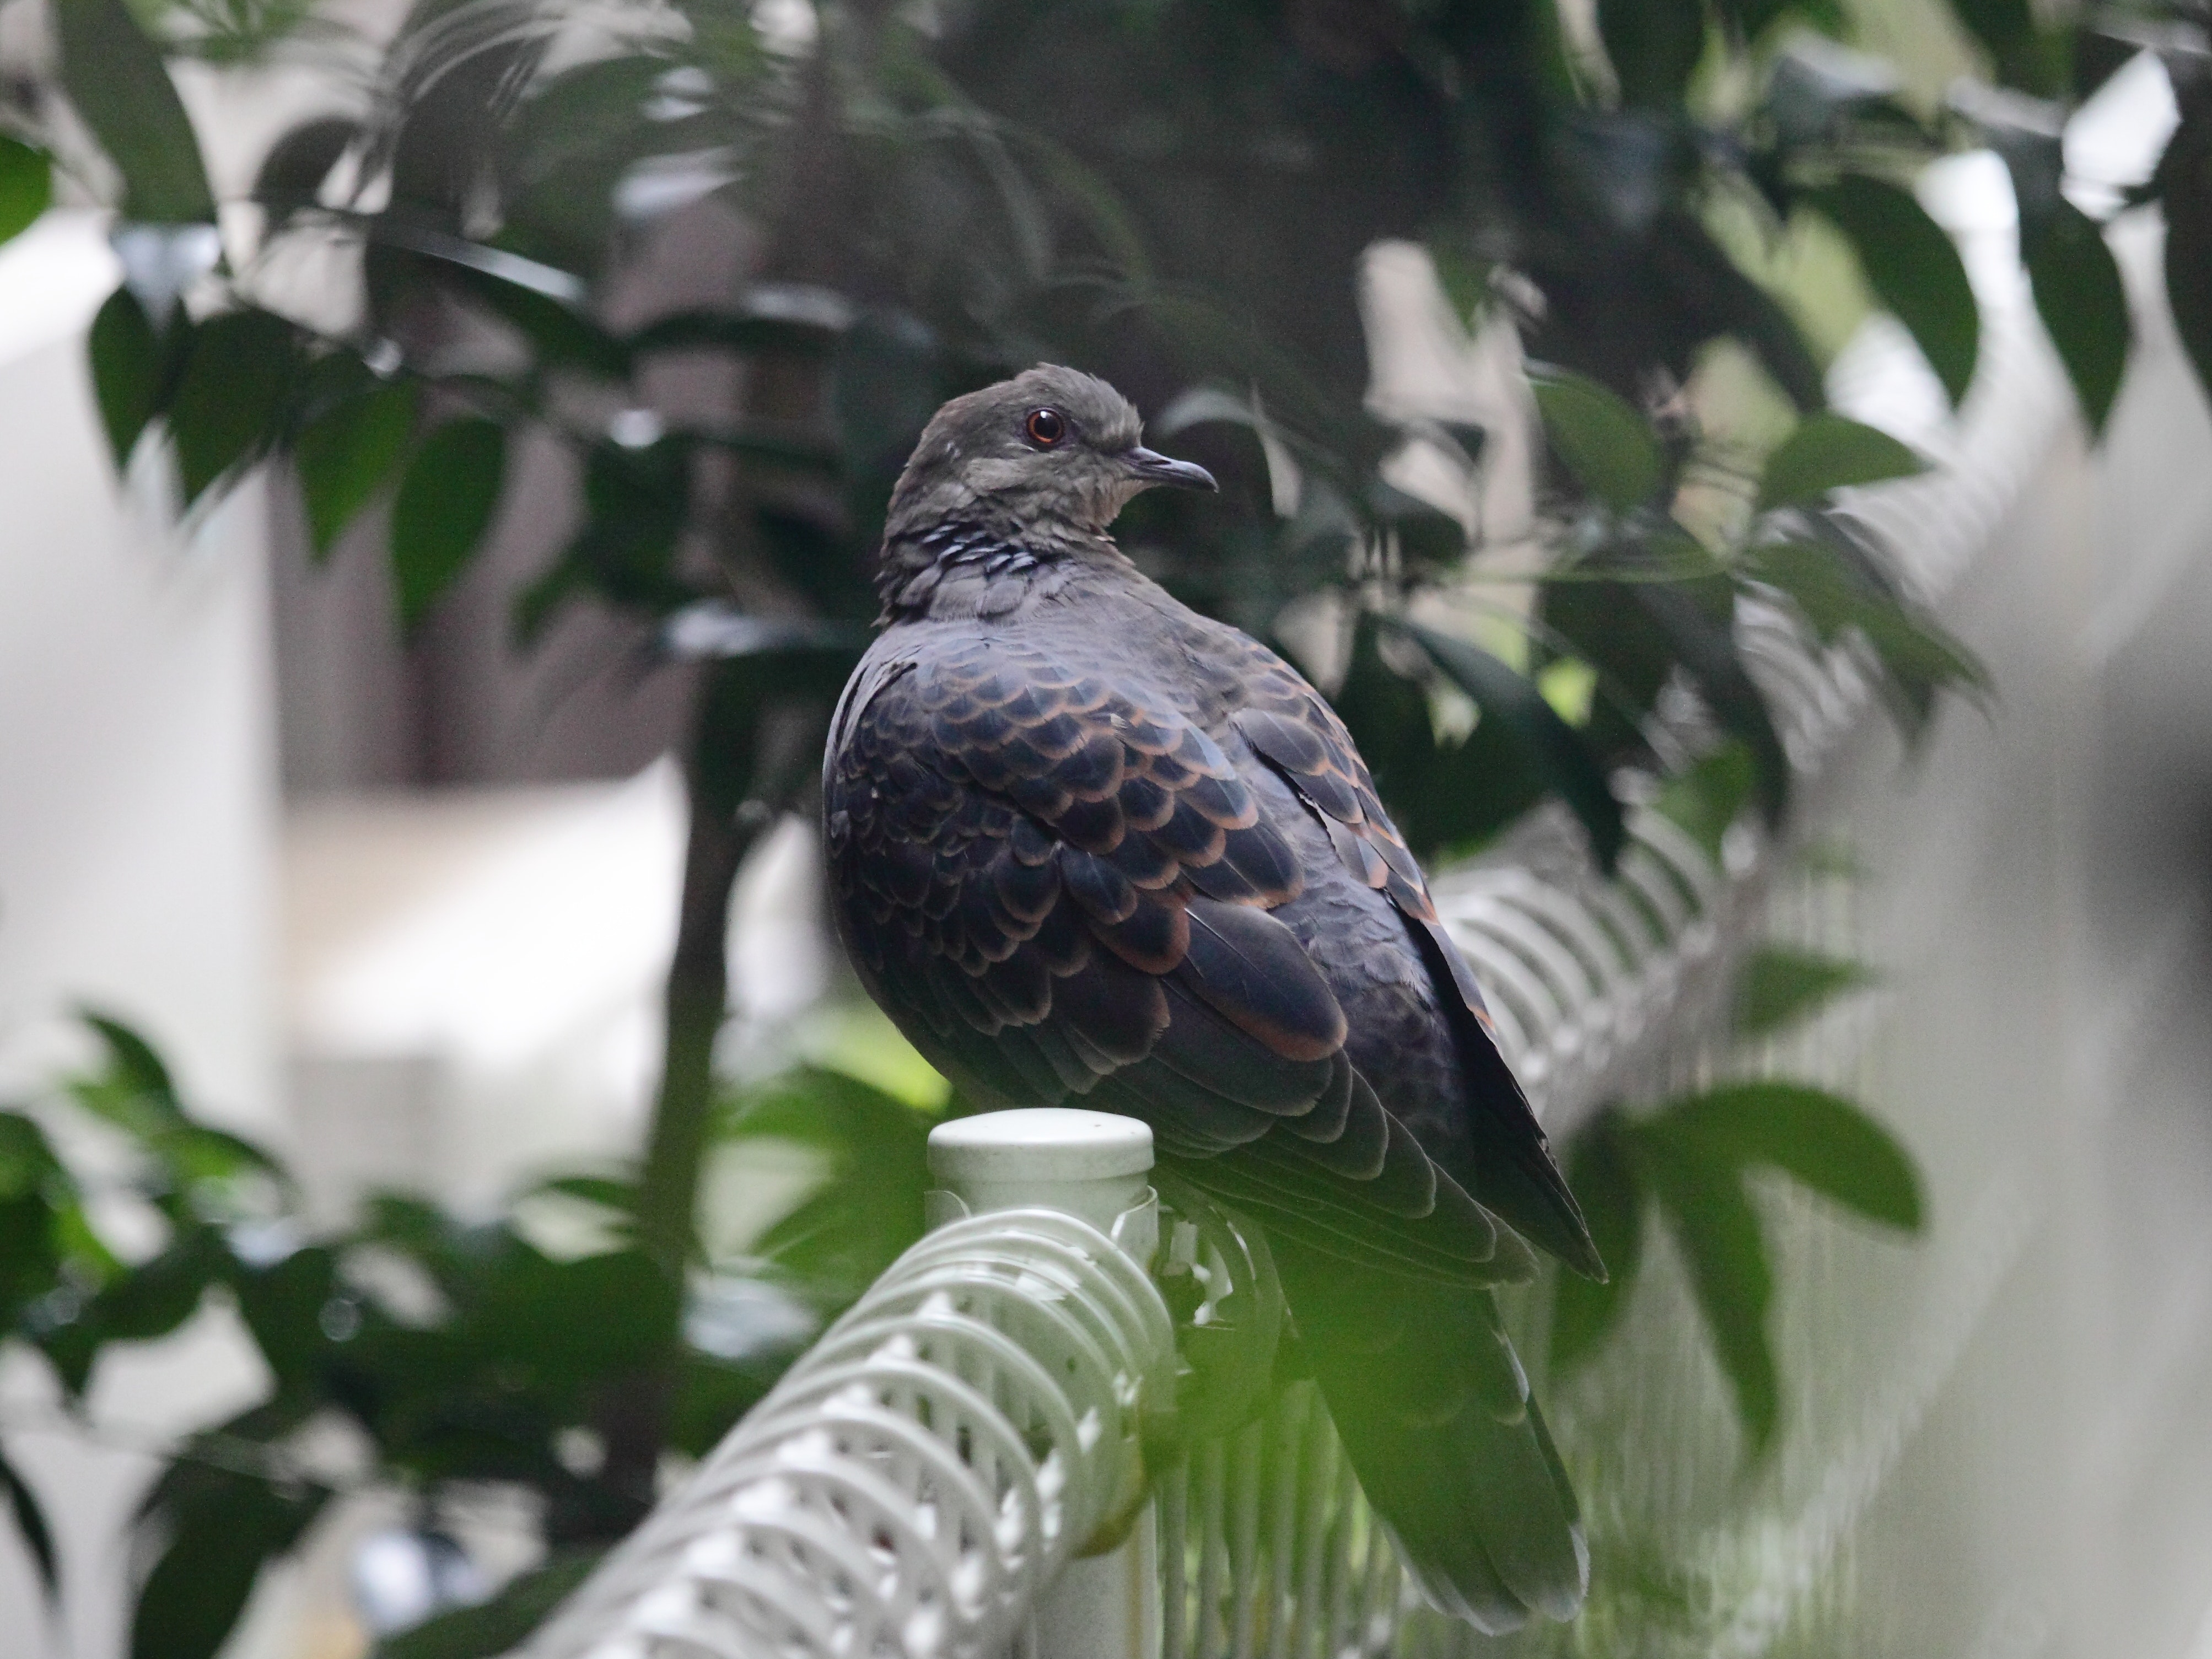
bird, beak, plant, wildlife, feather, cuckoo